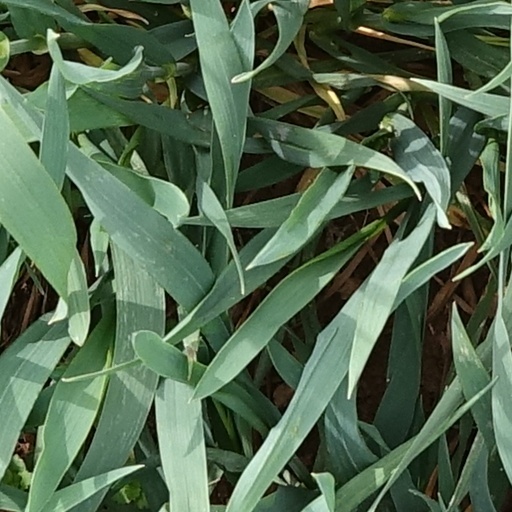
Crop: wheat